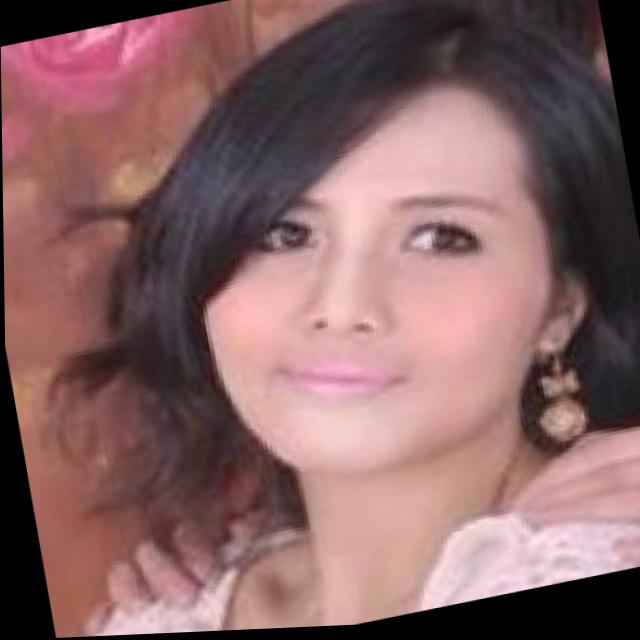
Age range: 21-44